Bada Gaon

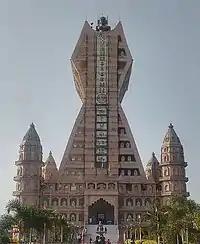
Trilok Teerth Dham

Trilok Teerth Dham is built in shape of Jain Emblem. This temple is 317 feet in height out of which 100 feet is below the ground and 217 feet above the ground. On top of the temple there is a 31 feet tall statue of Rishabhdev made up of "Ashtadhatu" (8 metals) in padmasan posture. This temple is dedicated to Parshvantha. This temple also has a 108 feet "Manasthamb" (tower of pride). The main idol was found in 1922 when Jain saint anant kirti maharaj predicted that the idol was in the hill. As the name is pronounced trilok teerth will have full depiction of three lokas i.e. Adharvlok Madhyalok & Urdhavlok. This temple includes a "meditation center, Samavasarana, Nandishwar Dweep, Trikaal Chaubisi, Meru Temple, Lotus Temple, Parshvanath temple, Jambudweep". Temple also has a dharamshala equipped with all modern facilities. The Trilok teerth was constructed by Aacharya Shri Vidyabhushan Sanmati Sagar Ji Maharaja.